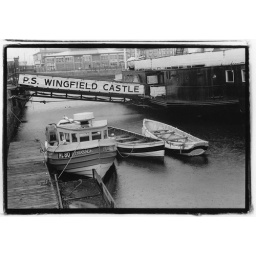
35mm SLR black &amp;amp; white photo taken at hartlepool marina in the rain